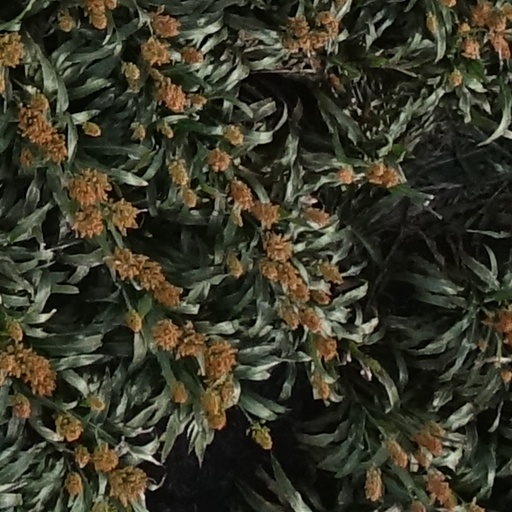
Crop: sorghum